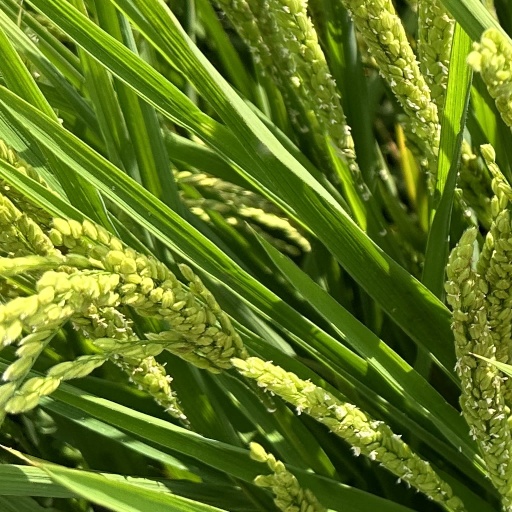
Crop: rice